John Shannon Munn

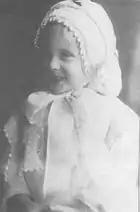
John Munn's three-year-old daughter, Betty, died with him in the wreck of the SS "Florizel".

Having risen to become a director of his step-father's company, in January 1908 Munn married Alice May McGowen, the daughter of John Roche McGowen, the Inspector-General (chief officer) of the Royal Newfoundland Constabulary. The wedding, officiated by the Bishop of Newfoundland, Llewellyn Jones, was held at the Cathedral of St. John the Baptist in St. John's, and attended by a number prominent Newfoundlanders. A reception was held at Government House, the official residence of the governor of Newfoundland. The couple had one daughter together, Elizabeth Shannon Munn (known as Betty), born in 1914.